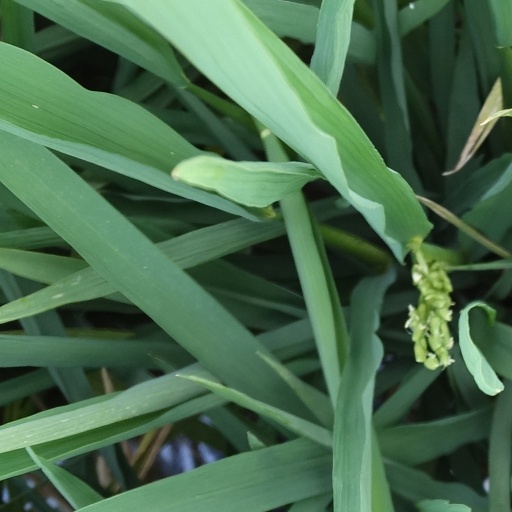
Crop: rice